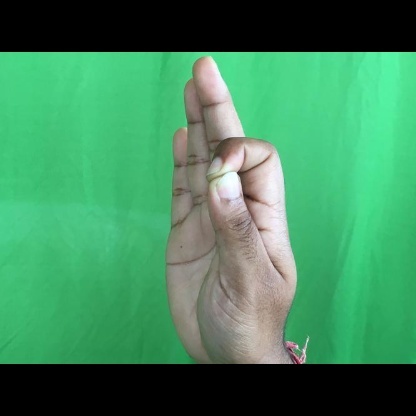
Mudra: Aralam